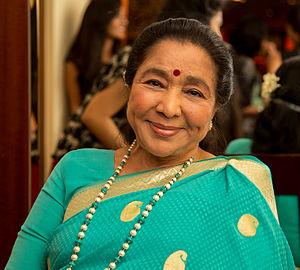
100 Women est une série multi-formats créée en 2013 par la BBC. La série concerne le rôle des femmes au XXIᵉ siècle et inclut des événements à Londres et à Mexico. Après la publication de la liste, l'émission, intitulée BBC's Women Season, est diffusée pendant trois semaines, pendant lesquelles la BBC propose également des rapports en ligne, des débats et des articles sur les femmes. Les femmes du monde entier sont encouragées à participer sur Twitter, en commentant la liste, ainsi que les entretiens et les débats qui suivent sa publication. Une nouvelle liste de lauréates est publiée chaque année depuis 2013.